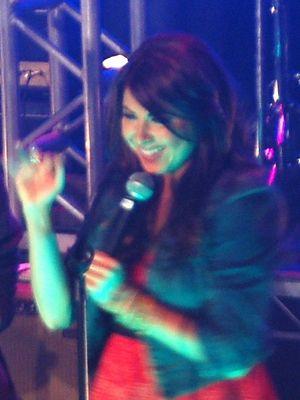
Victorious est une série télévisée américaine en 57 épisodes créée par Dan Schneider et diffusée entre le 27 mars 2010 et le 2 février 2013 sur Nickelodeon et à partir du 10 mai 2010 sur Nickelodeon Canada au Canada.
Daniella Monet, née le 1ᵉʳ mars 1989 à West Hills en Californie, est une actrice et chanteuse américaine.